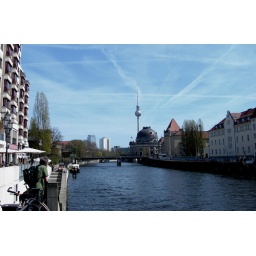
Looking over a bridge at the sky in Berlin.